Chooriyan

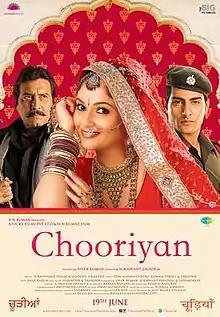
Theatrical release poster

Chooriyan is a Punjabi Indian family drama film directed by Sukhwant Dhadda, starring Gracy Singh, Vinod Khanna, Sudhanshu Pandey, and others. The movie was released on 19 June 2015.